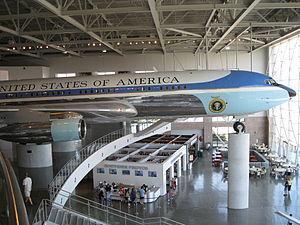
SAM 27000 était le deuxième de deux Boeing VC-137C de l'United States Air Force qui ont été spécialement configurés et maintenus pour l'utilisation du Président des États-Unis. Il utilisait l'indicatif d'appel Air Force One quand le président était à bord, les autres fois l'indicatif SAM 27000. Le VC-137C numéro de série 72-7000 est une version personnalisée du Boeing 707, qui est entrée en service au cours de l'administration Nixon en 1972. Il a servi tous les présidents américains jusqu'à George W. Bush et a pris sa retraite en 2001 ; il est maintenant exposée à la Ronald Reagan Presidential Library.